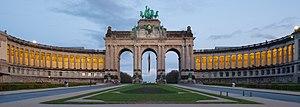
Les Arcades du Cinquantenaire sont un monument érigé à Bruxelles à l'initiative du roi Léopold II, à l'occasion du cinquantième anniversaire de l'indépendance de la Belgique. À leur construction, l'homme politique socialiste Émile Vandervelde les appela « les arcades des mains coupées » en pleine Chambre parlementaire, pour dénoncer le financement des travaux par l'argent du caoutchouc congolais.